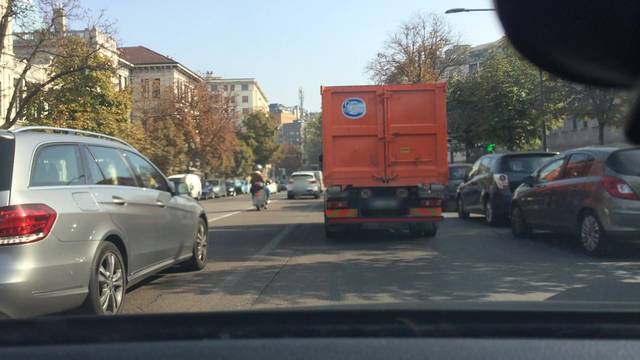
Region: Italy
Coordinates: 45.48, 9.191